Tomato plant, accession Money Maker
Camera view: horizontal (90 deg, fisheye); turntable rotation: 210 degrees
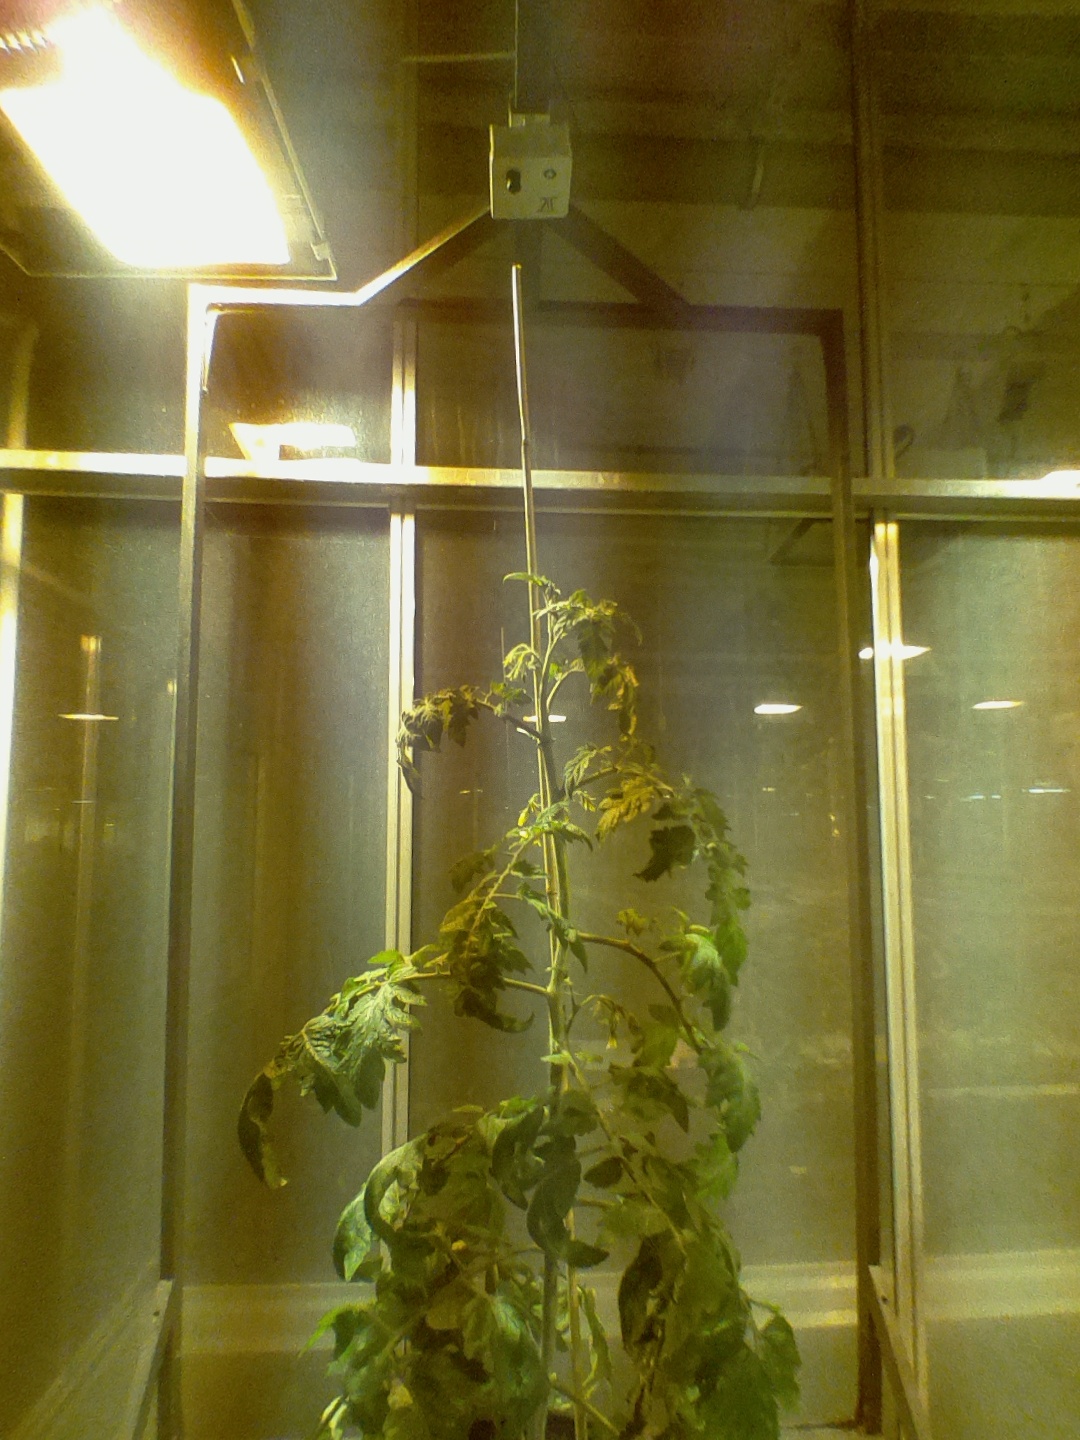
BBCH growth stage 69: End of flowering, 90%-100% of flowers open, more petals falling